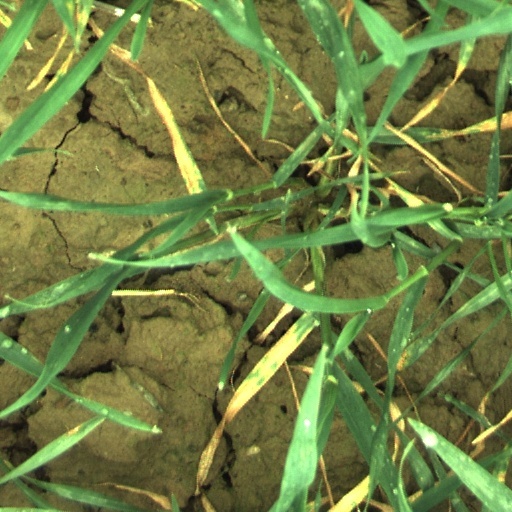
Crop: wheat